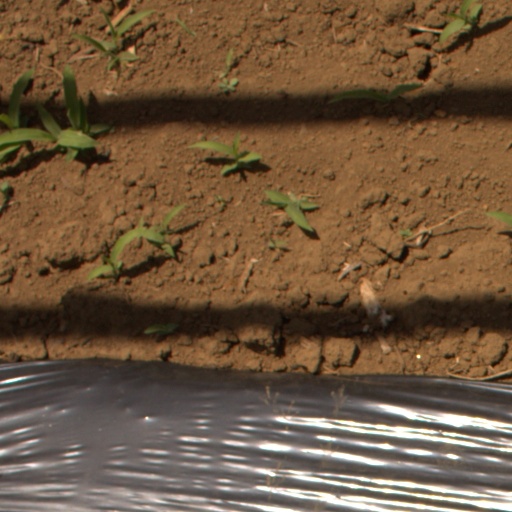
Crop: Jerusalem artichoke